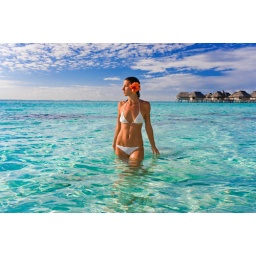
Woman with flower in turquoise water